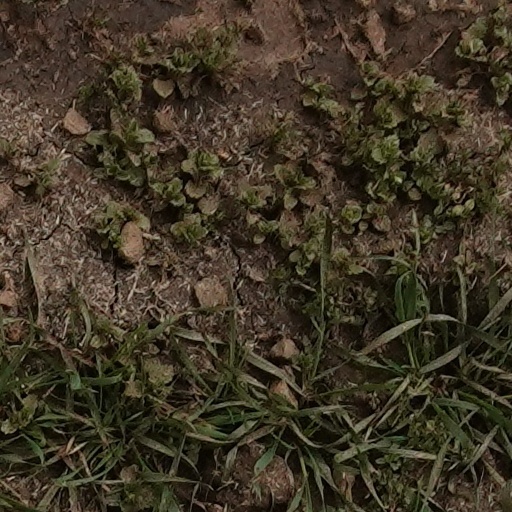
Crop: wheat